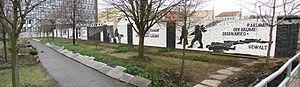
Le Parlement des arbres, également Parlement des arbres contre la guerre et la violence, est un mémorial en hommage aux victimes liées au mur de Berlin, créé le 9 novembre 1990 par l'artiste Ben Wagin.